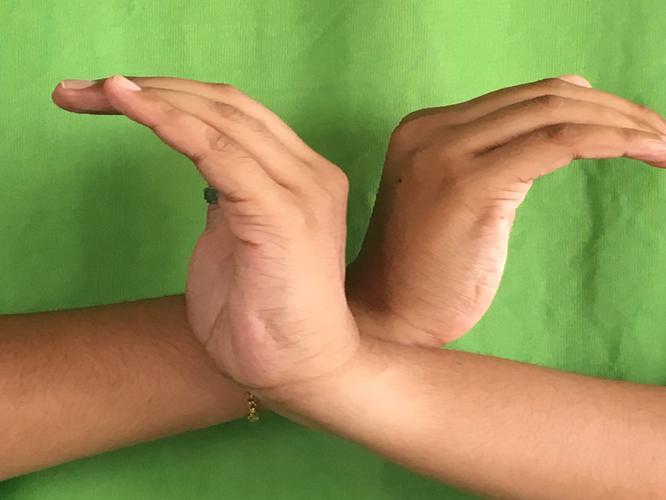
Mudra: Nagabandha
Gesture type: double_hand